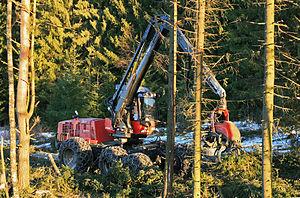
Les engins forestiers sont les véhicules et matériels mécaniques spécifiquement destinés au travail en forêt